Buda Castle

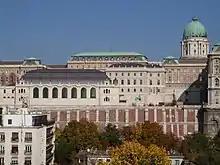

The government made a decision about reconstruction only in 1948. According to contemporary photos, all the important interiors were in a damaged state, but their reconstruction was technically possible. The new communist government of Hungary considered the Royal Palace a symbol of the former regime. Therefore, Hungarian leaders chose to thoroughly modernise the interior and exterior of the palace. Architectural trends played a part in the decision, as modernist architects had condemned the Hauszmann style as "too ornate".